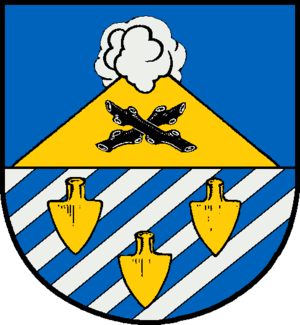
Bramstedlund
Coat of arms of Bramstedlund
Bramstedlund eller Bramstedtlund er en landsby og kommune beliggende omtrent 24 kilometer vest for Flensborg på gesten i det nordlige Sydslesvig og umiddelbart syd for den dansk-tyske grænse. Administrativt hører kommunen under Nordfrislands kreds i den tyske delstat Slesvig-Holsten. Kommunen samarbejder på administrativt plan med andre kommuner i omegnen i Sydtønder kommunefællesskab. I kirkelig henseende hører Bramstedlund under Ladelund Sogn. Sognet lå i Kær Herred, da Slesvig var dansk indtil 1864.